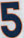
Number: 5